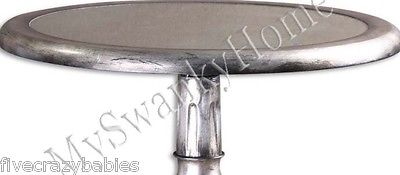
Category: table